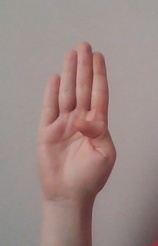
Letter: kaaf